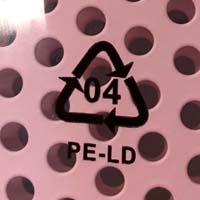
Plastic recycling code class: 4_low_density_polyethylene_PE-LD